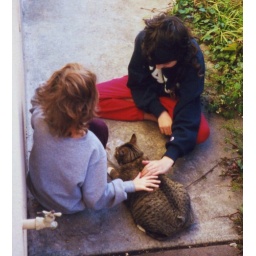
Neighbor cat Maxx the manx in a rare tame moment due to having his face in a bag of catnip.